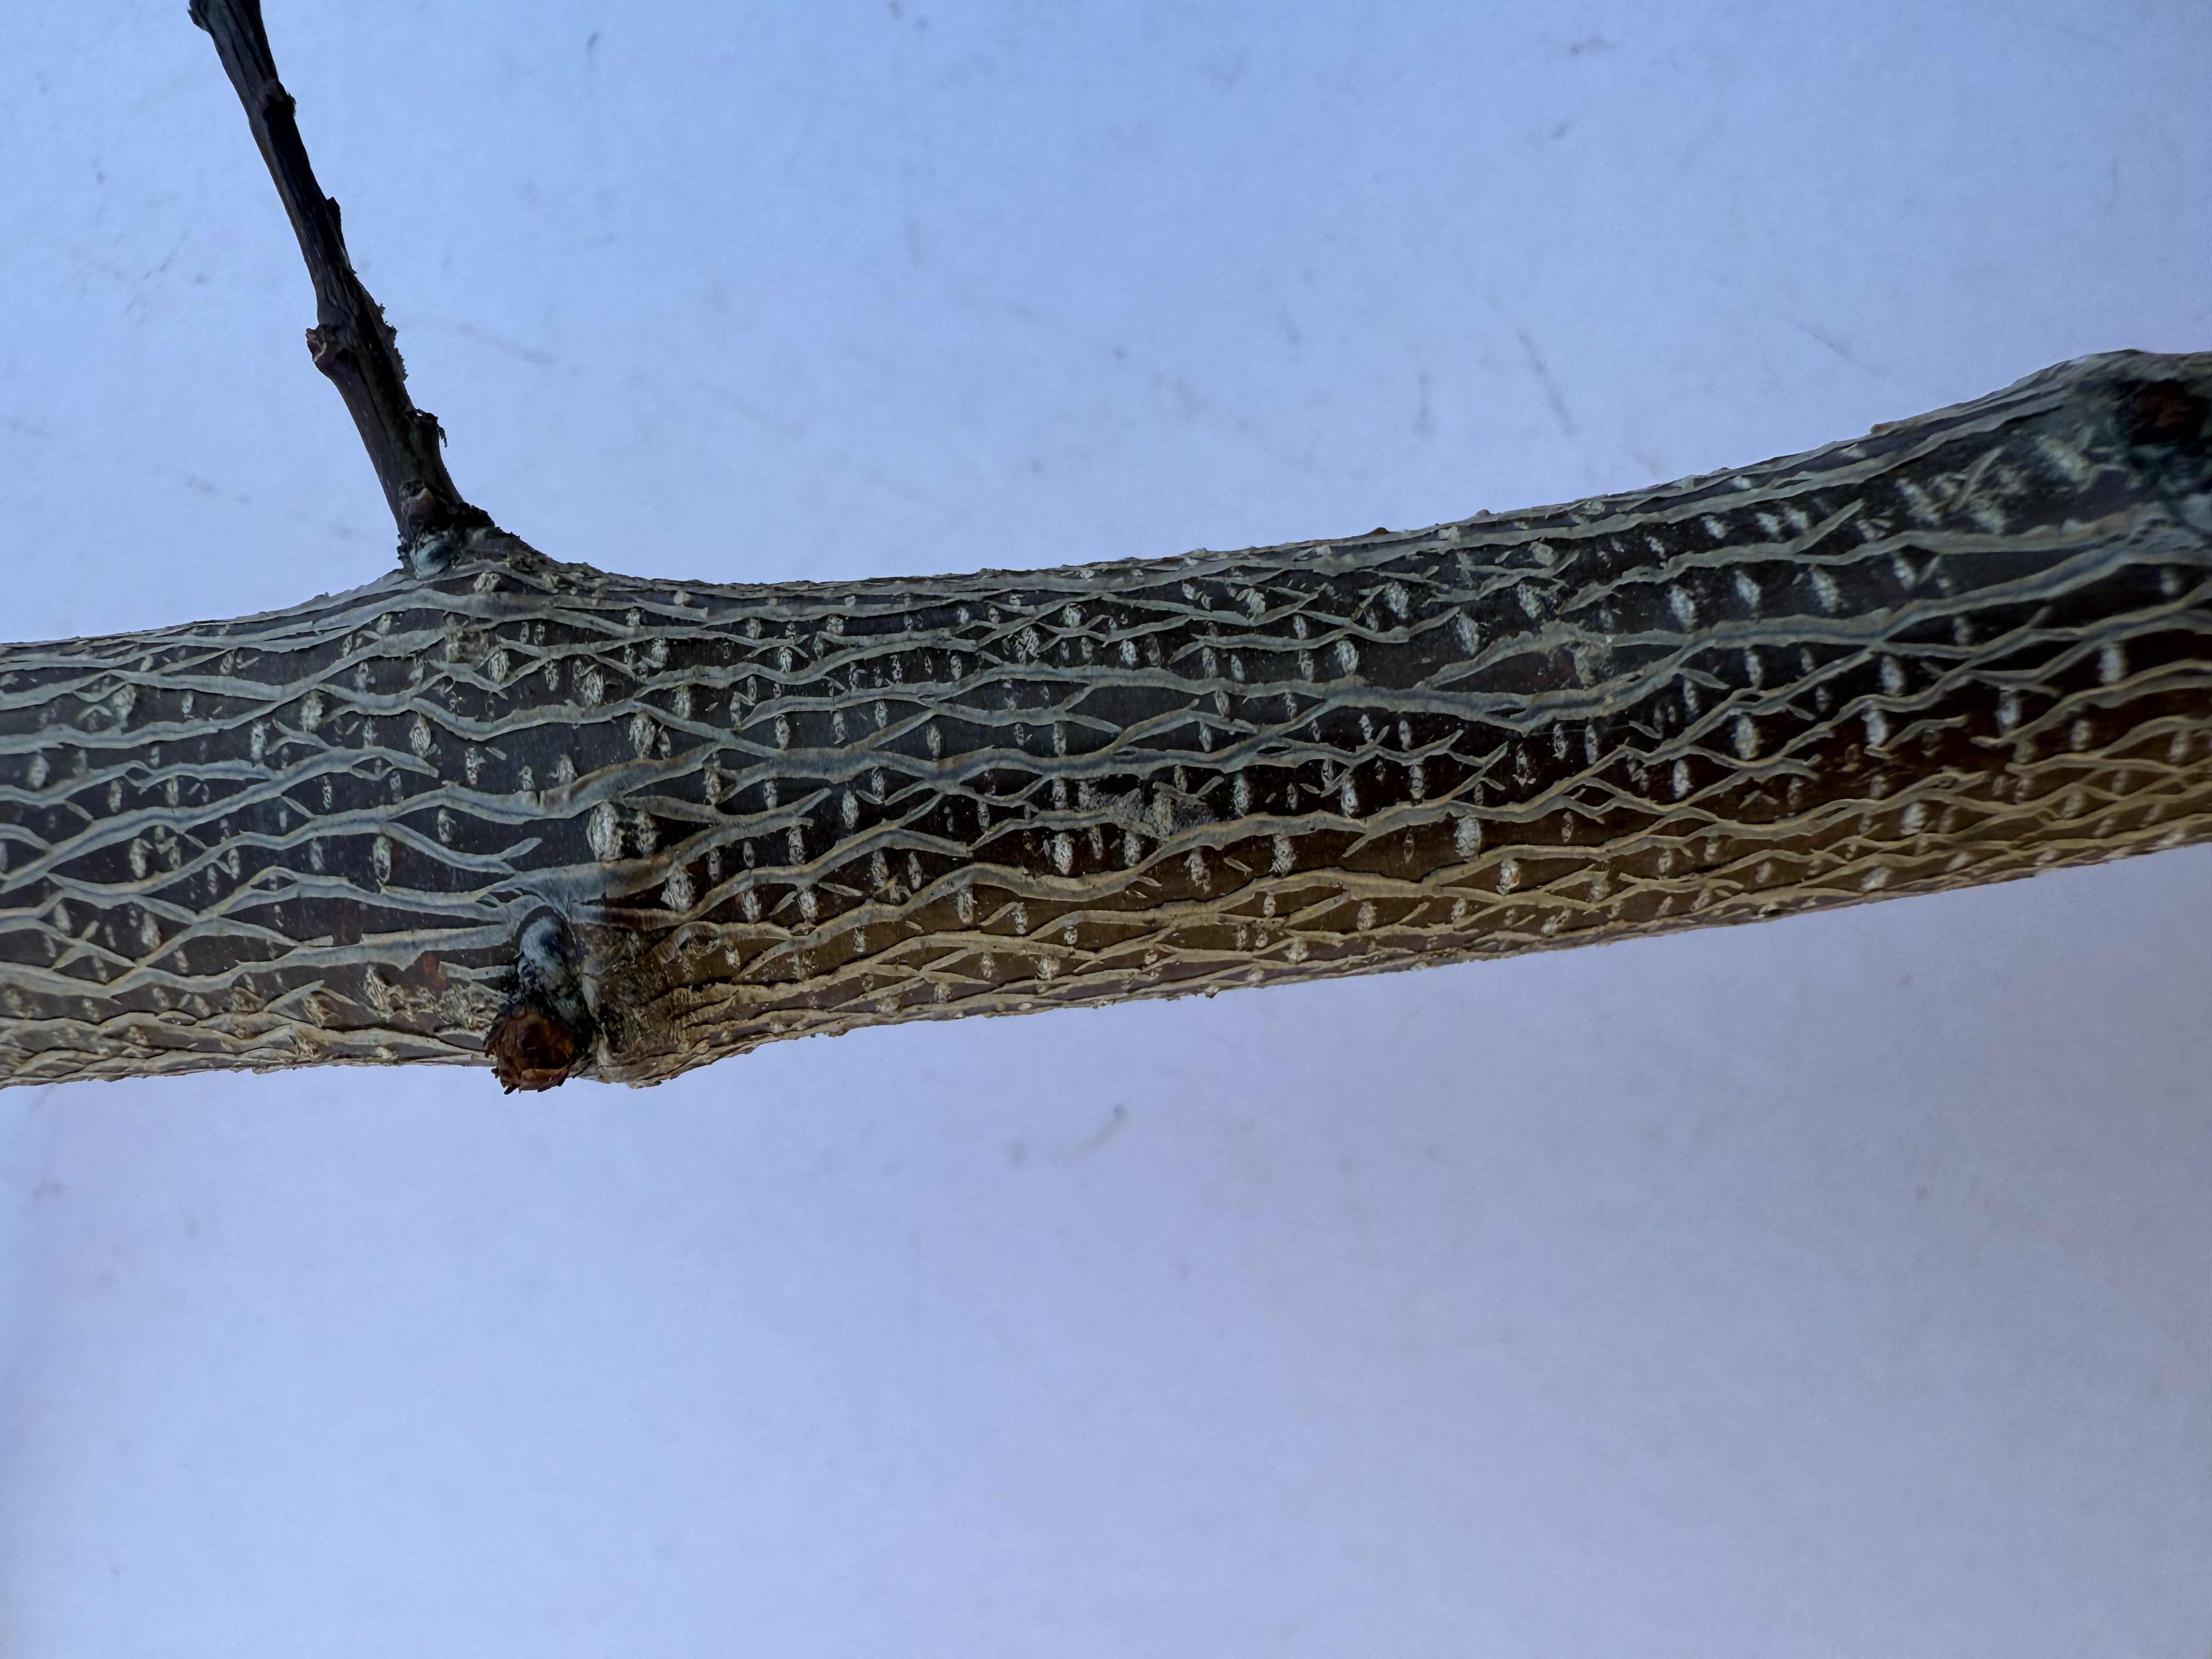
Variety: Igdir Apricot